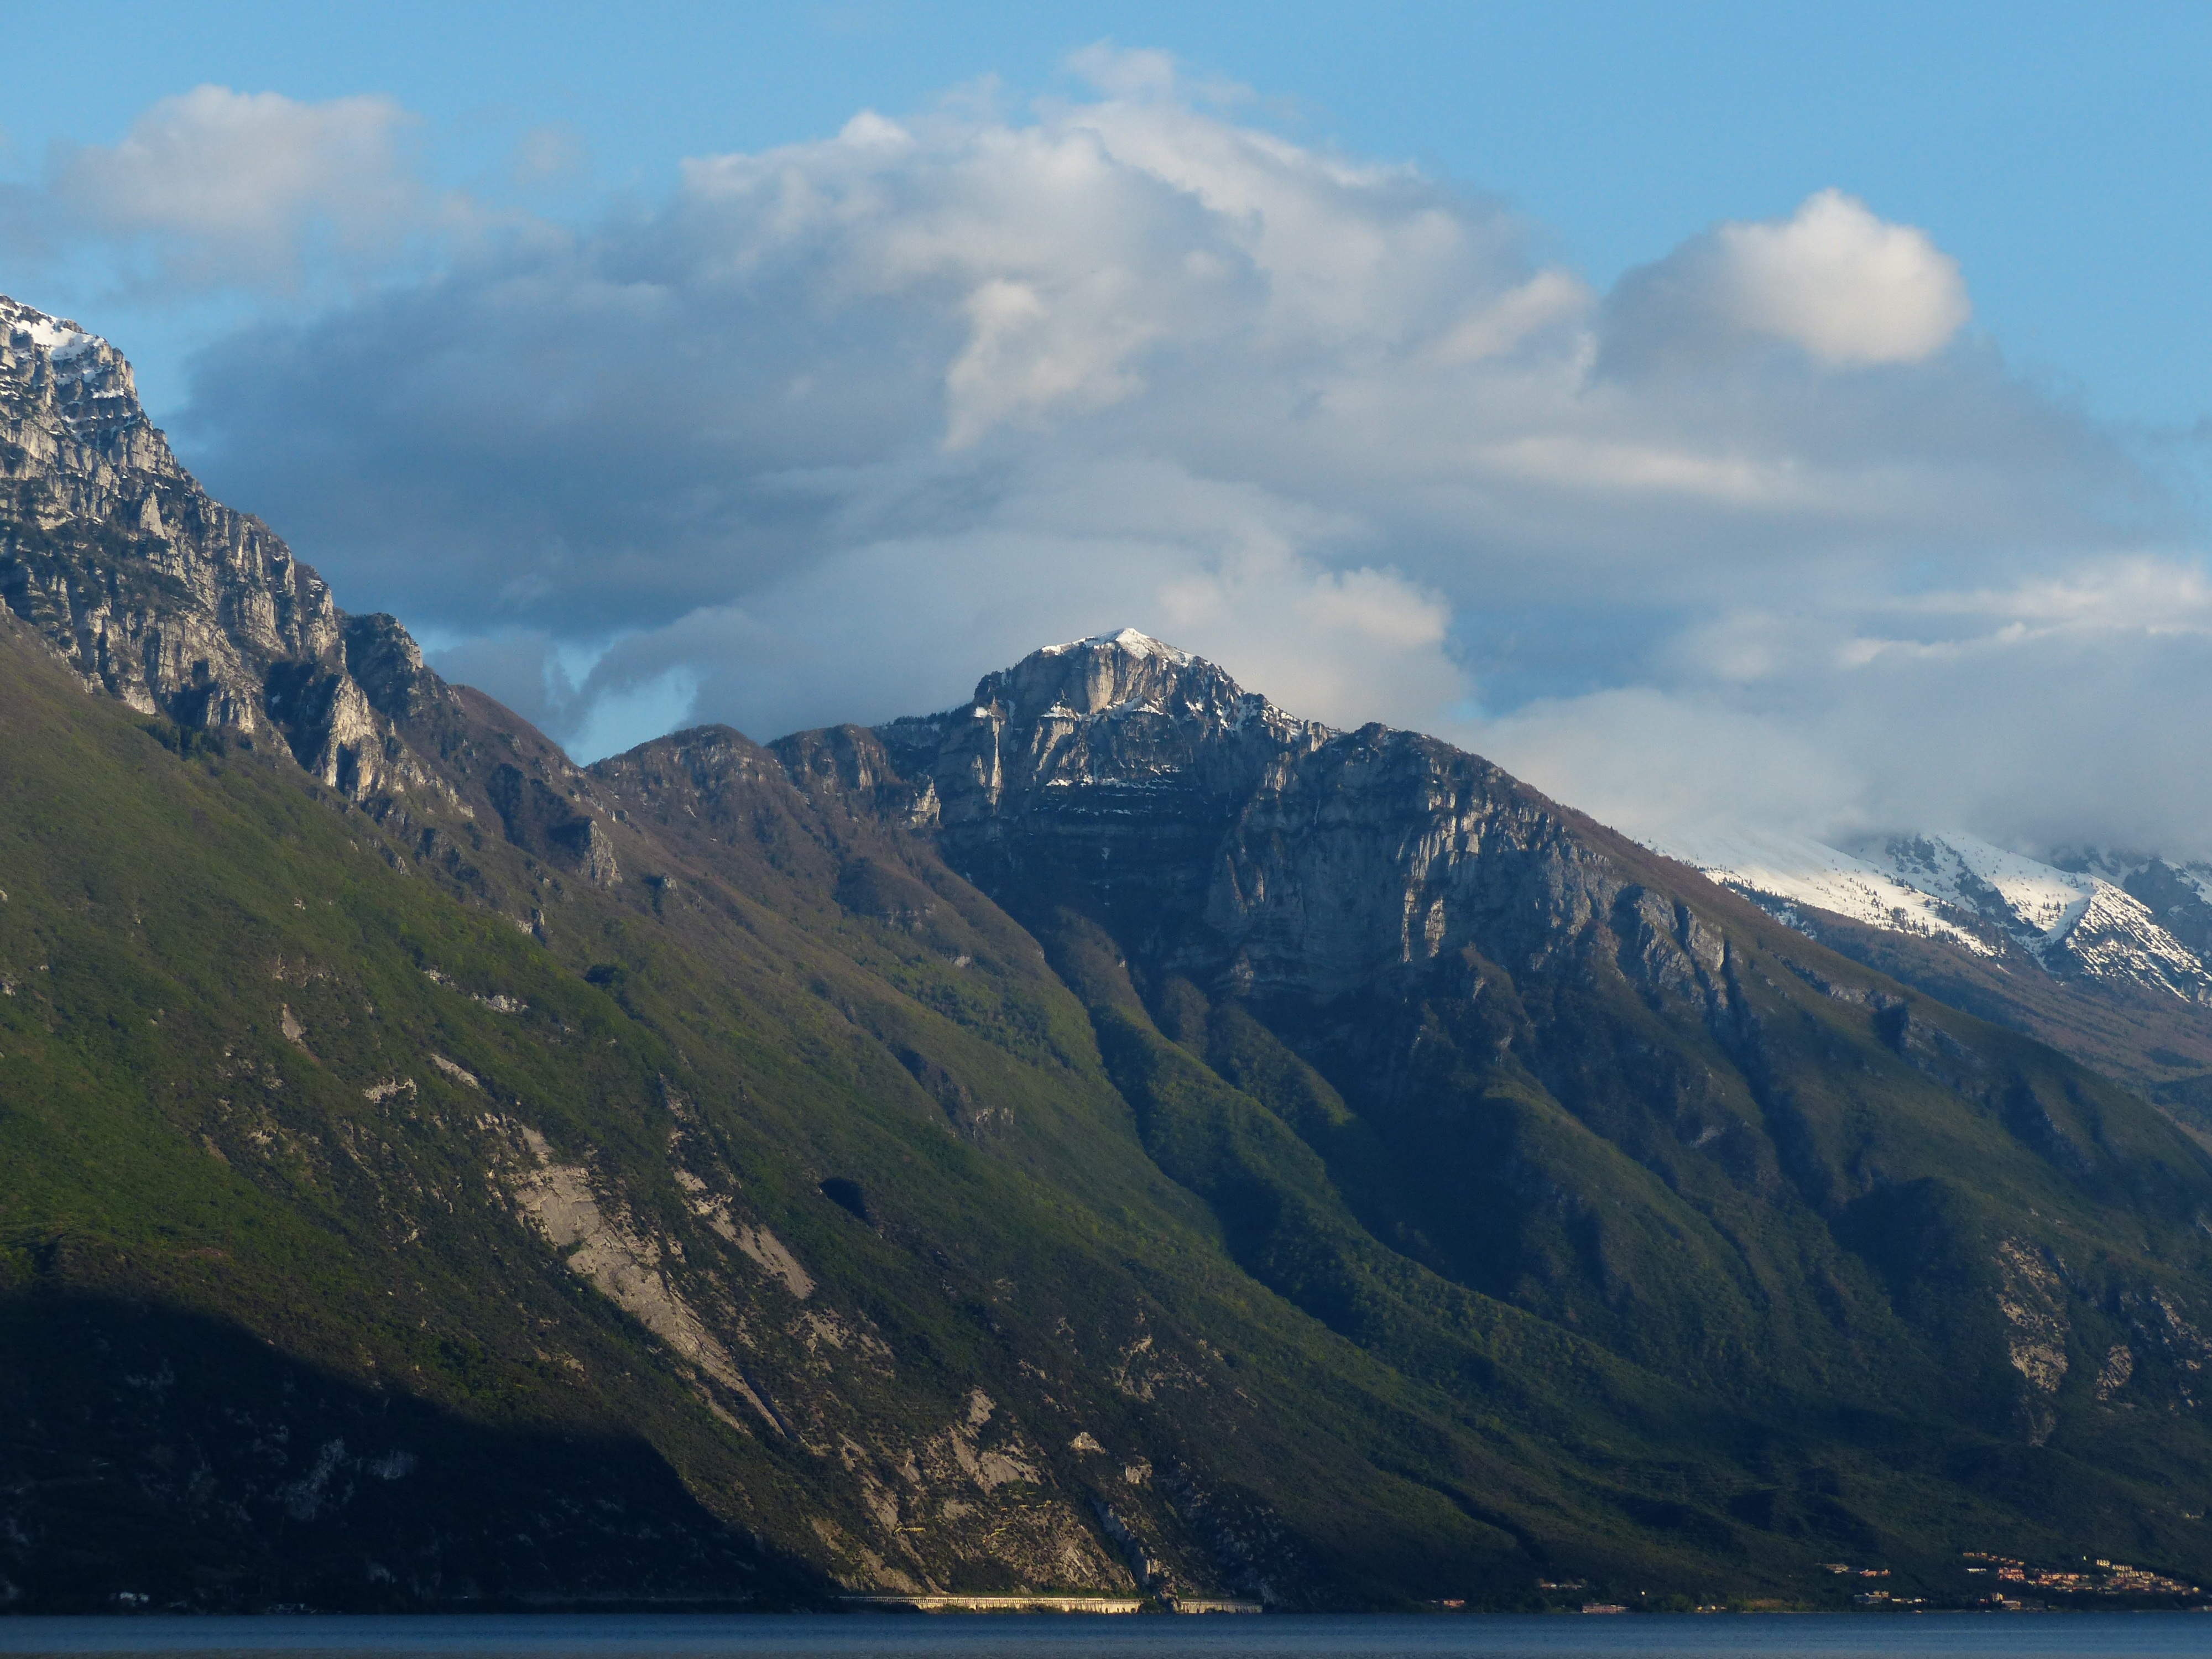
landscape, sea, nature, mountain, cloud, hill, lake, mountain range, fjord, ridge, summit, garda, alps, fell, loch, landform, mountain pass, monte baldo, geographical feature, mountainous landforms, monte baldo solid, colma di malcesine, cima della colma, monte malcesine